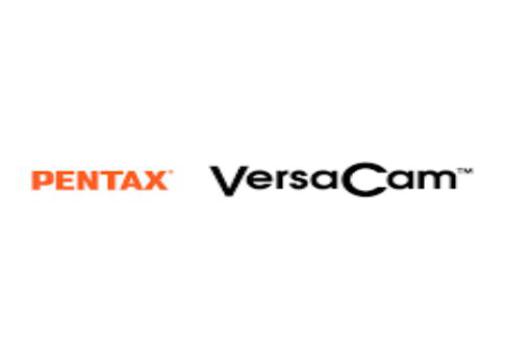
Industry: Electronic